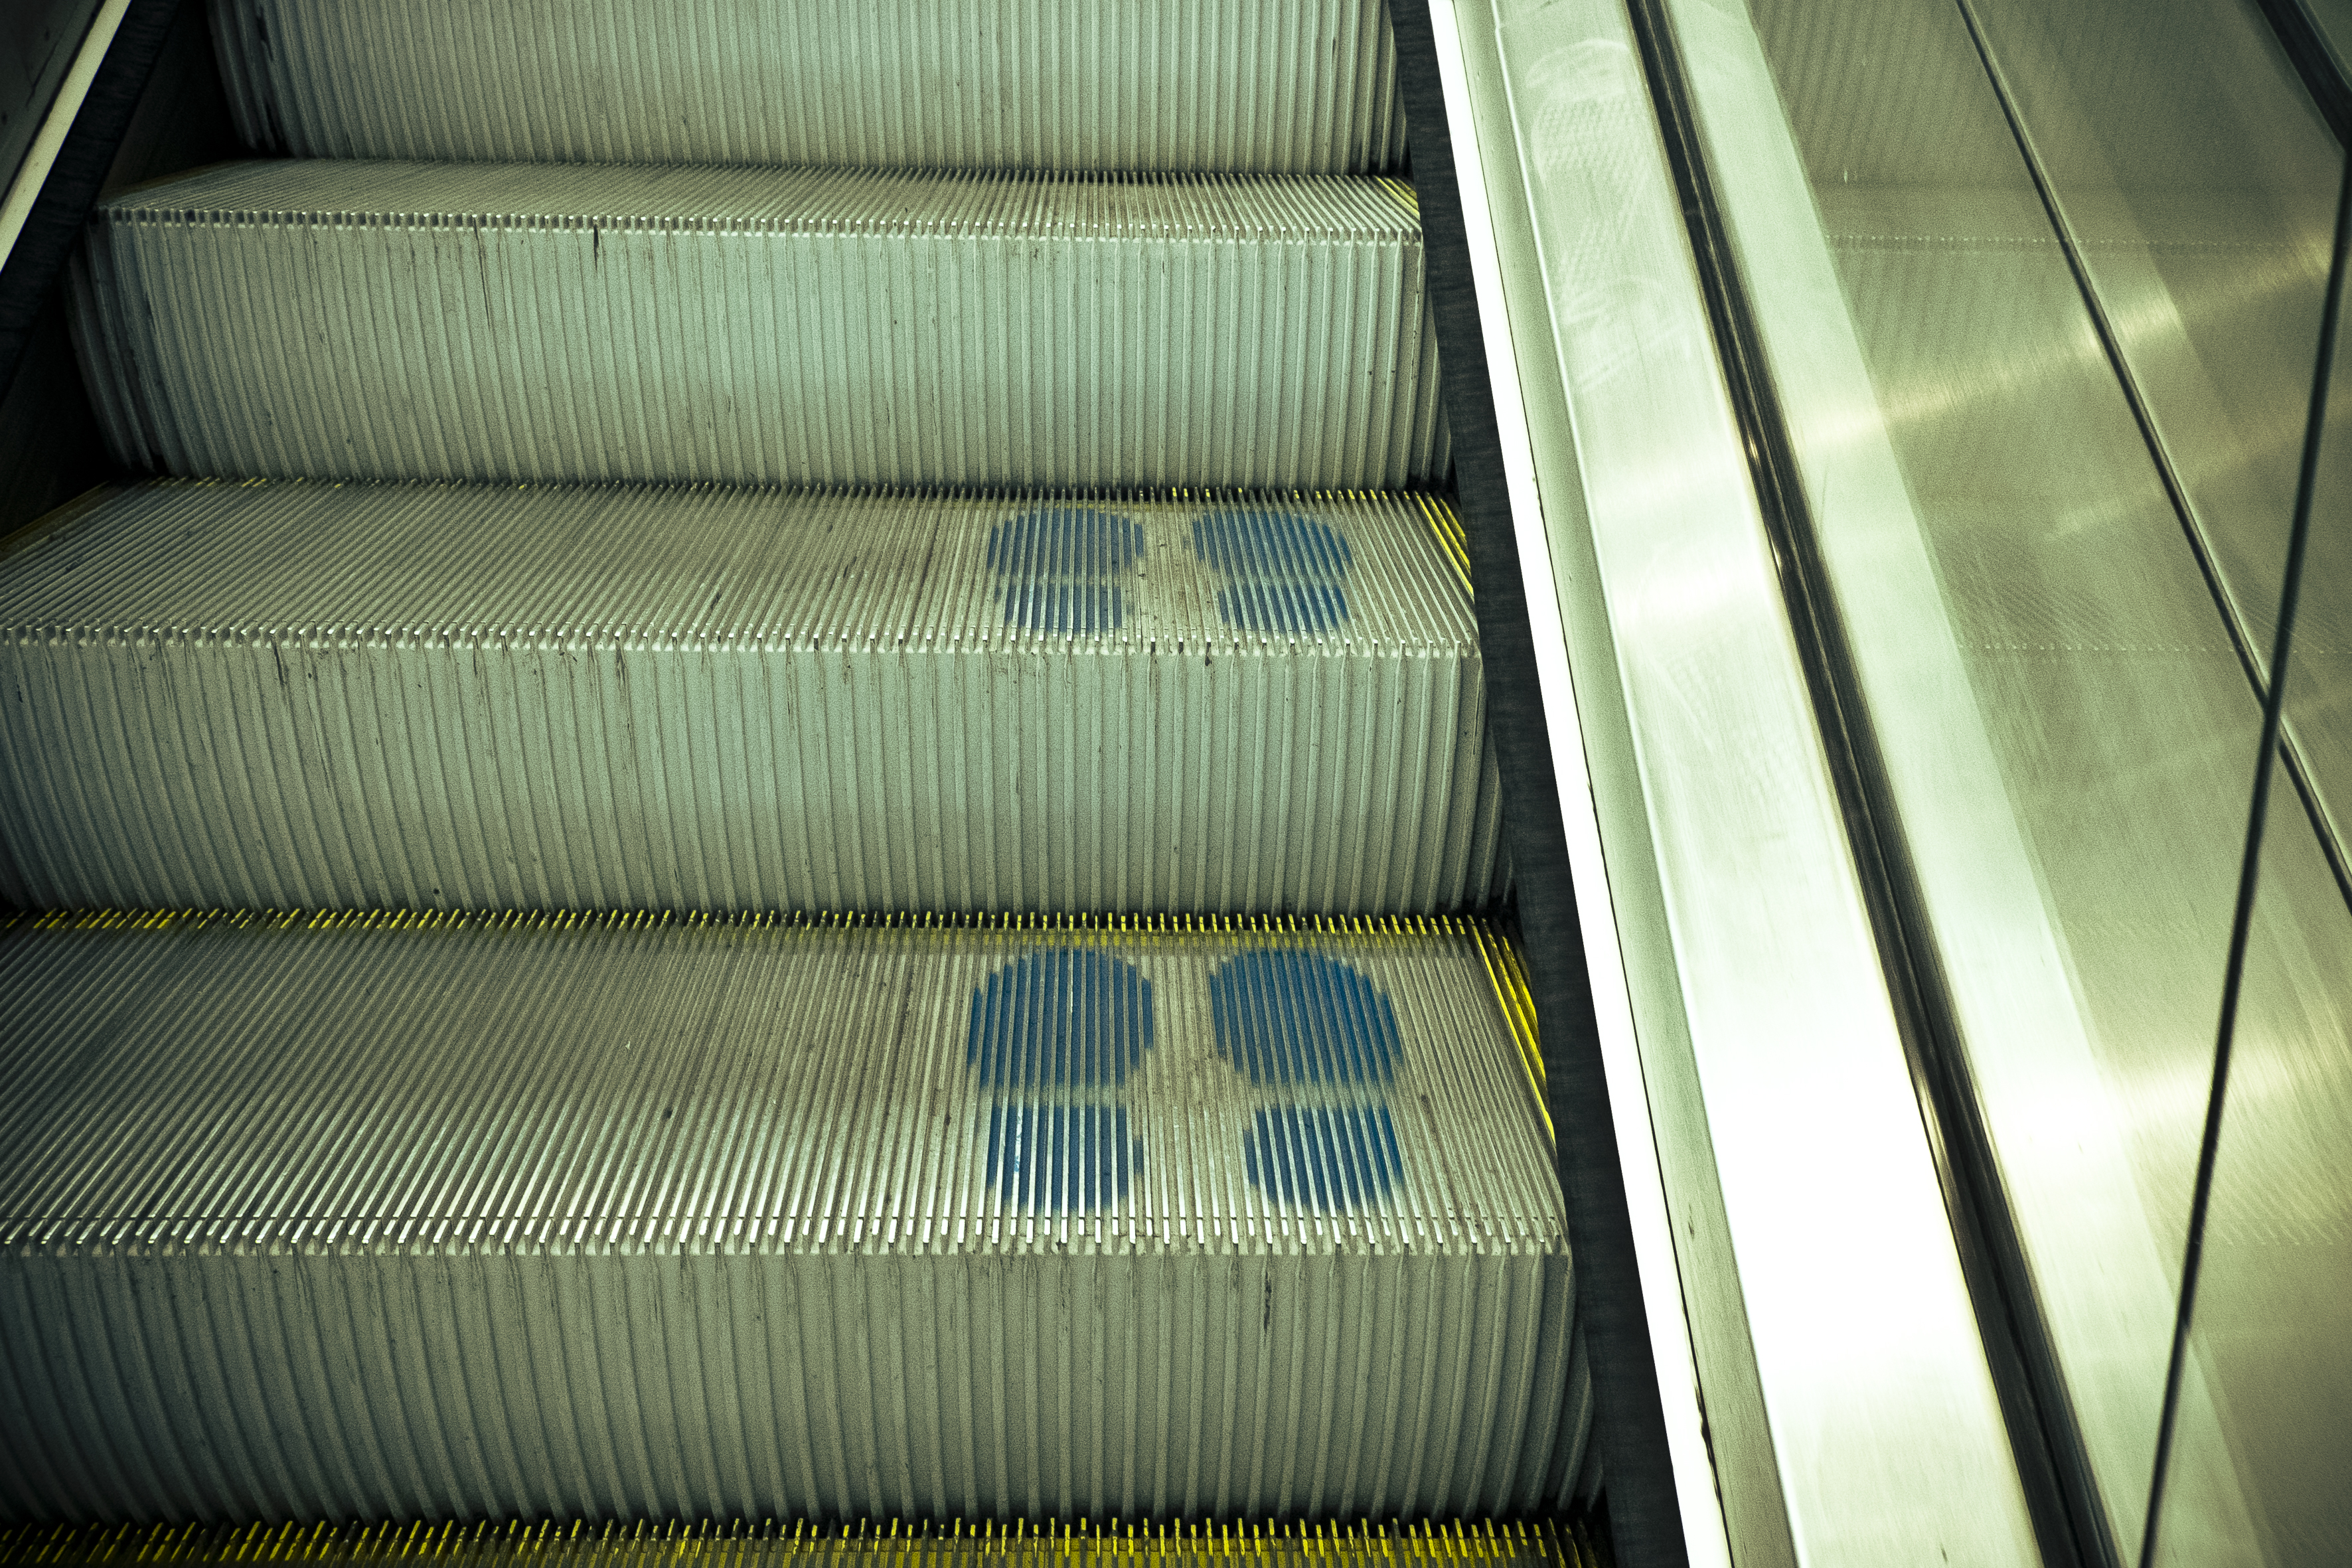
street, urban, travel, escalator, fujifilm, line, green, metal, interior design, uk, england, london, fuji, fujixt1, fujix, window covering